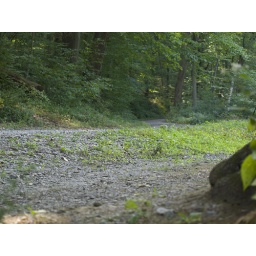
Creek road near the pump house - White Clay Creek State Park - 2